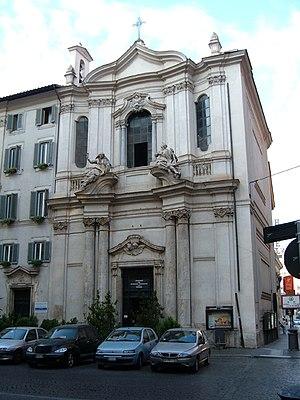
L'oratoire del Santissimo Sacramento est une église catholique située dans le centre historique de Rome.